Fenerbahçe S.K. (basketball)

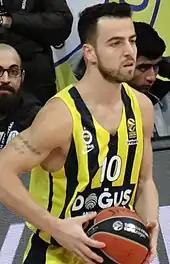

In the following 2016–17 season, Fenerbahçe won their first European championship. The club beat Greek powerhouse Olympiacos 80–64 in the championship game of the Final Four, that was held in Istanbul. Fenerbahçe became the first and only Turkish team in history to win the EuroLeague title. Center Ekpe Udoh was named EuroLeague Final Four MVP. Following their European title, Fenerbahçe acquired a new main sponsor deal in the 2017 off-season. Doğuş Group signed a three-year contract with the club, worth an amount of €45 million, which guaranteed the club the largest name sponsorship deal in European basketball history.